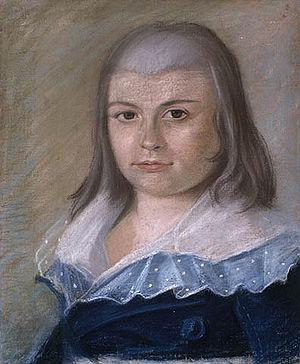
Louis-Joseph Papineau, né le 7 octobre 1786 à Montréal et mort le 23 septembre 1871 à Montebello, est un homme politique, avocat et seigneur de La Petite-Nation. Il est le fils de Joseph Papineau, le beau-père de Napoléon Bourassa et le grand-père du journaliste Henri Bourassa.